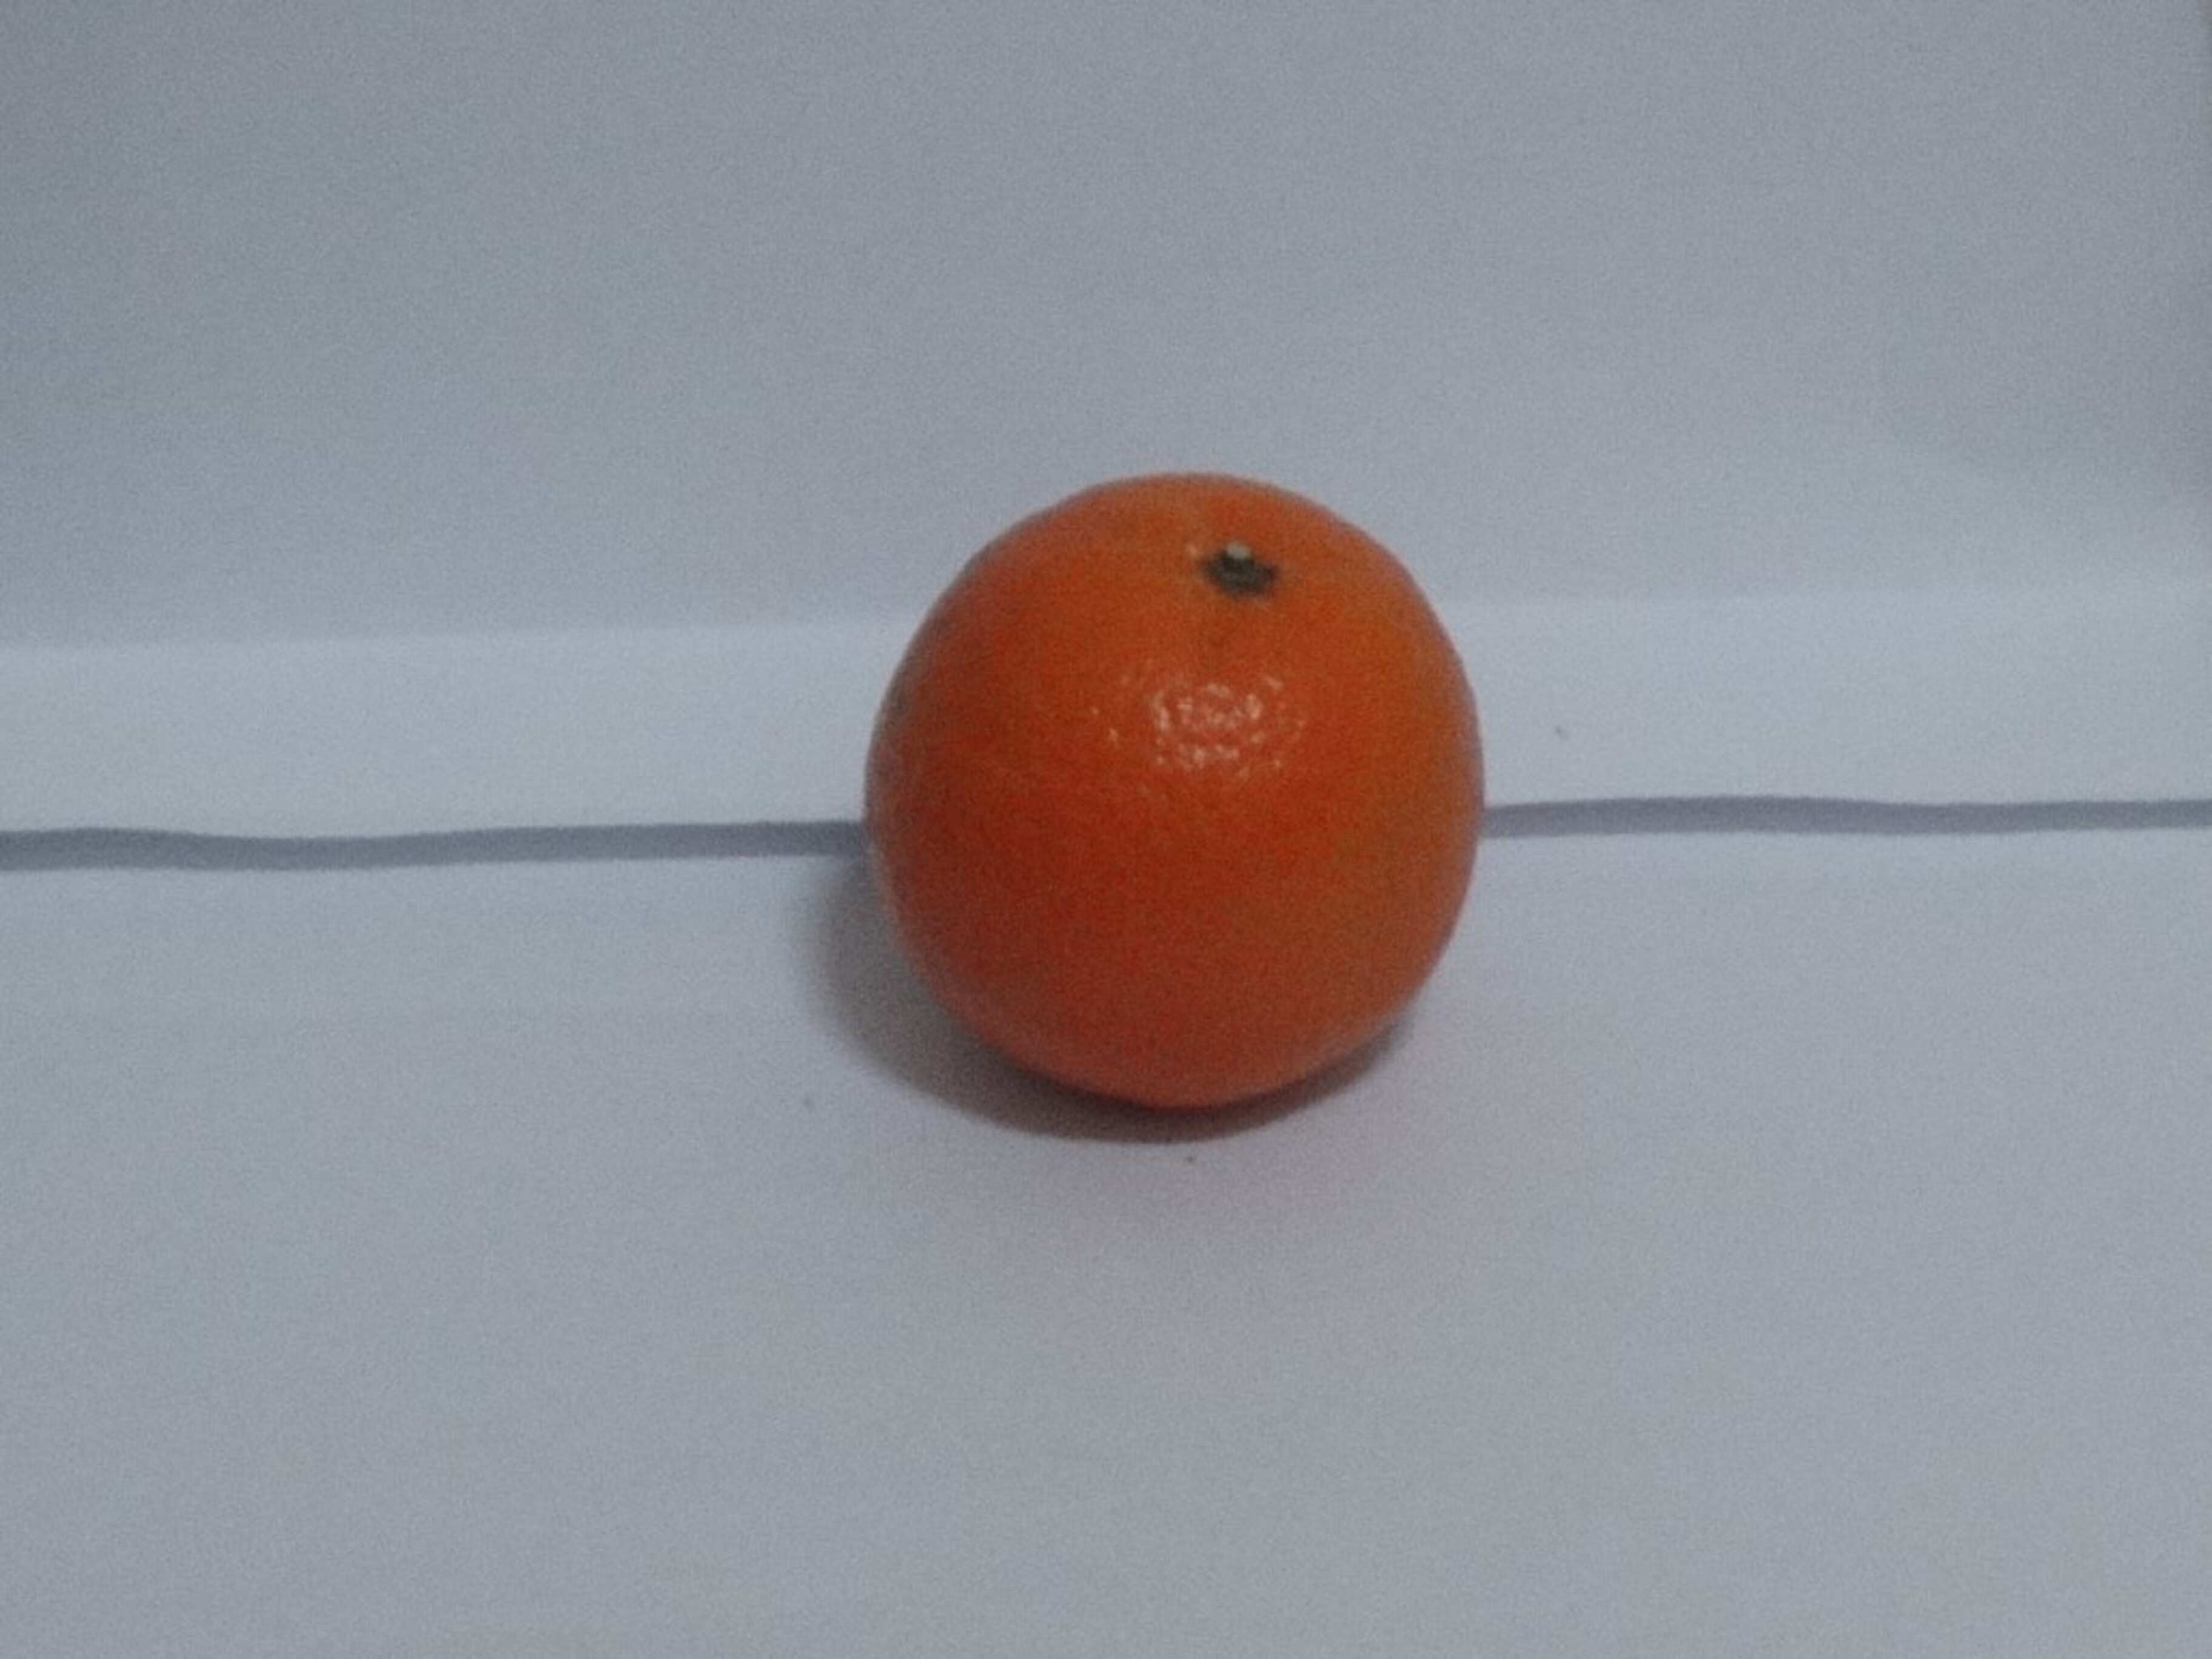
Citrus fruit variety: tankan